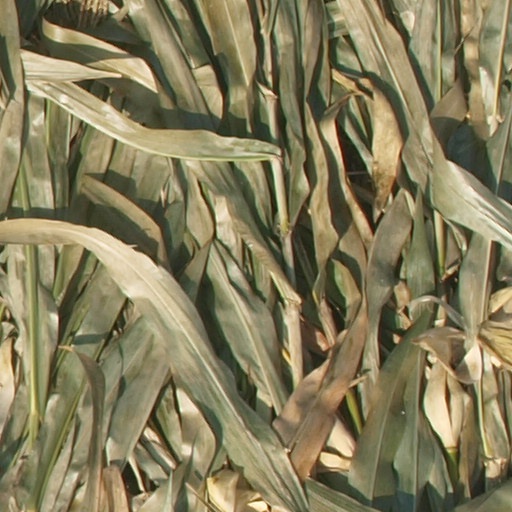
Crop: maize; corn